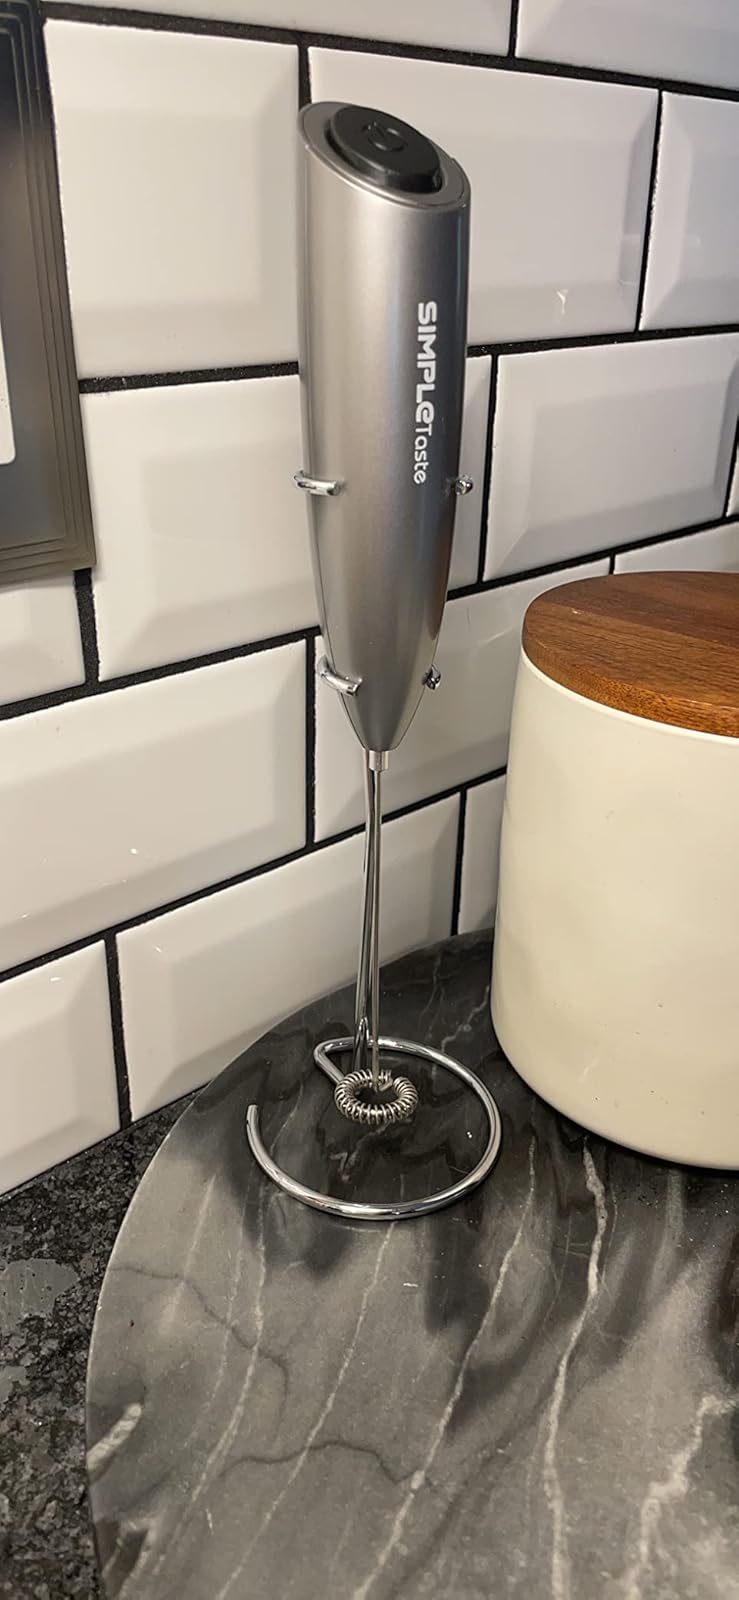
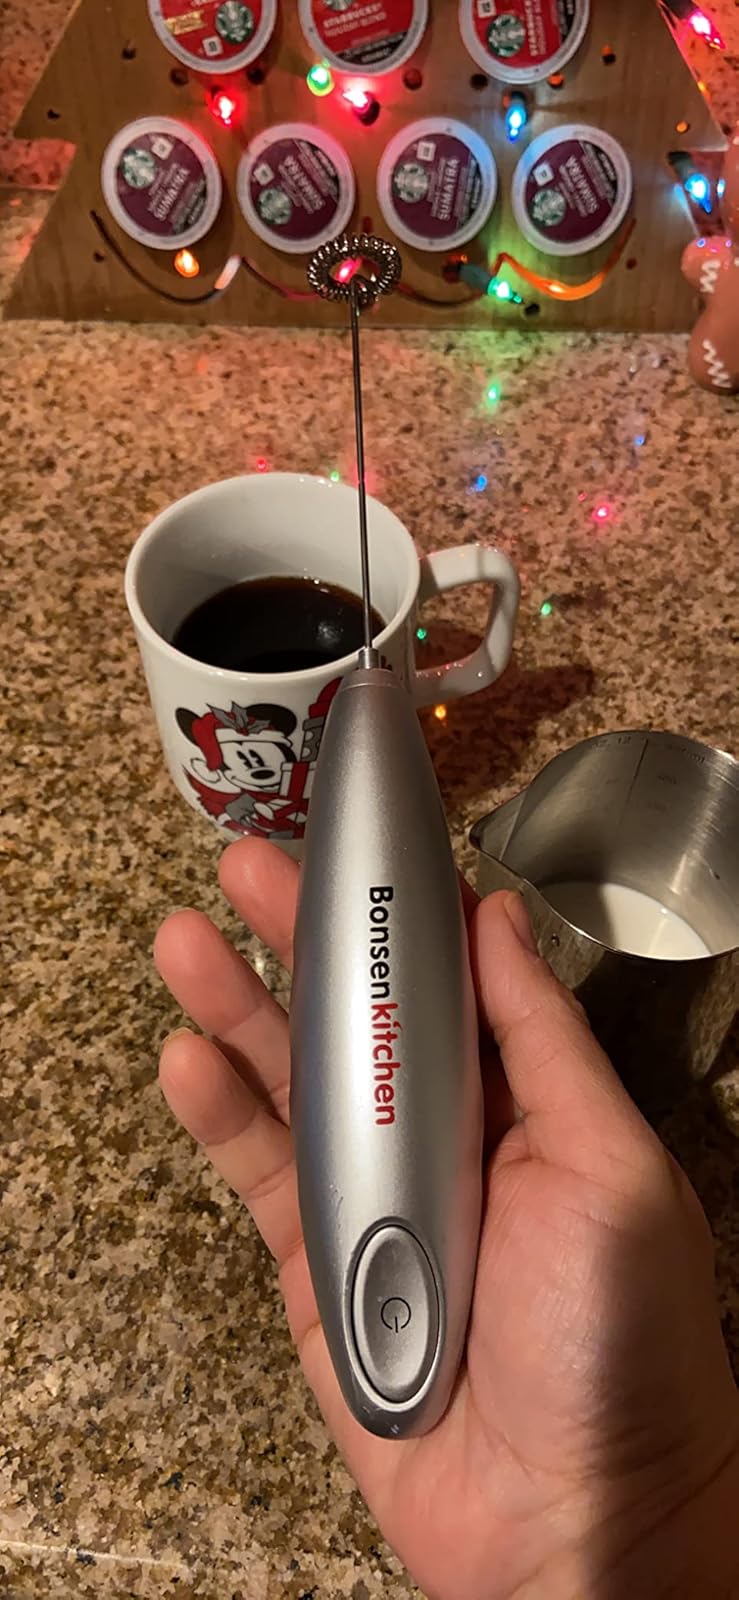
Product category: items_mixer
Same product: no